Yuvabharathi Public School

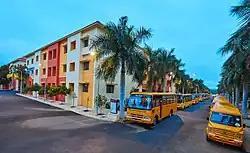

Yuvabharathi Public School is a co-educational private school in Coimbatore, Tamil Nadu, India. It was established in 2005 and is part of the Bharat Educational Society. It is affiliated to the Central Board of Secondary Education (CBSE).